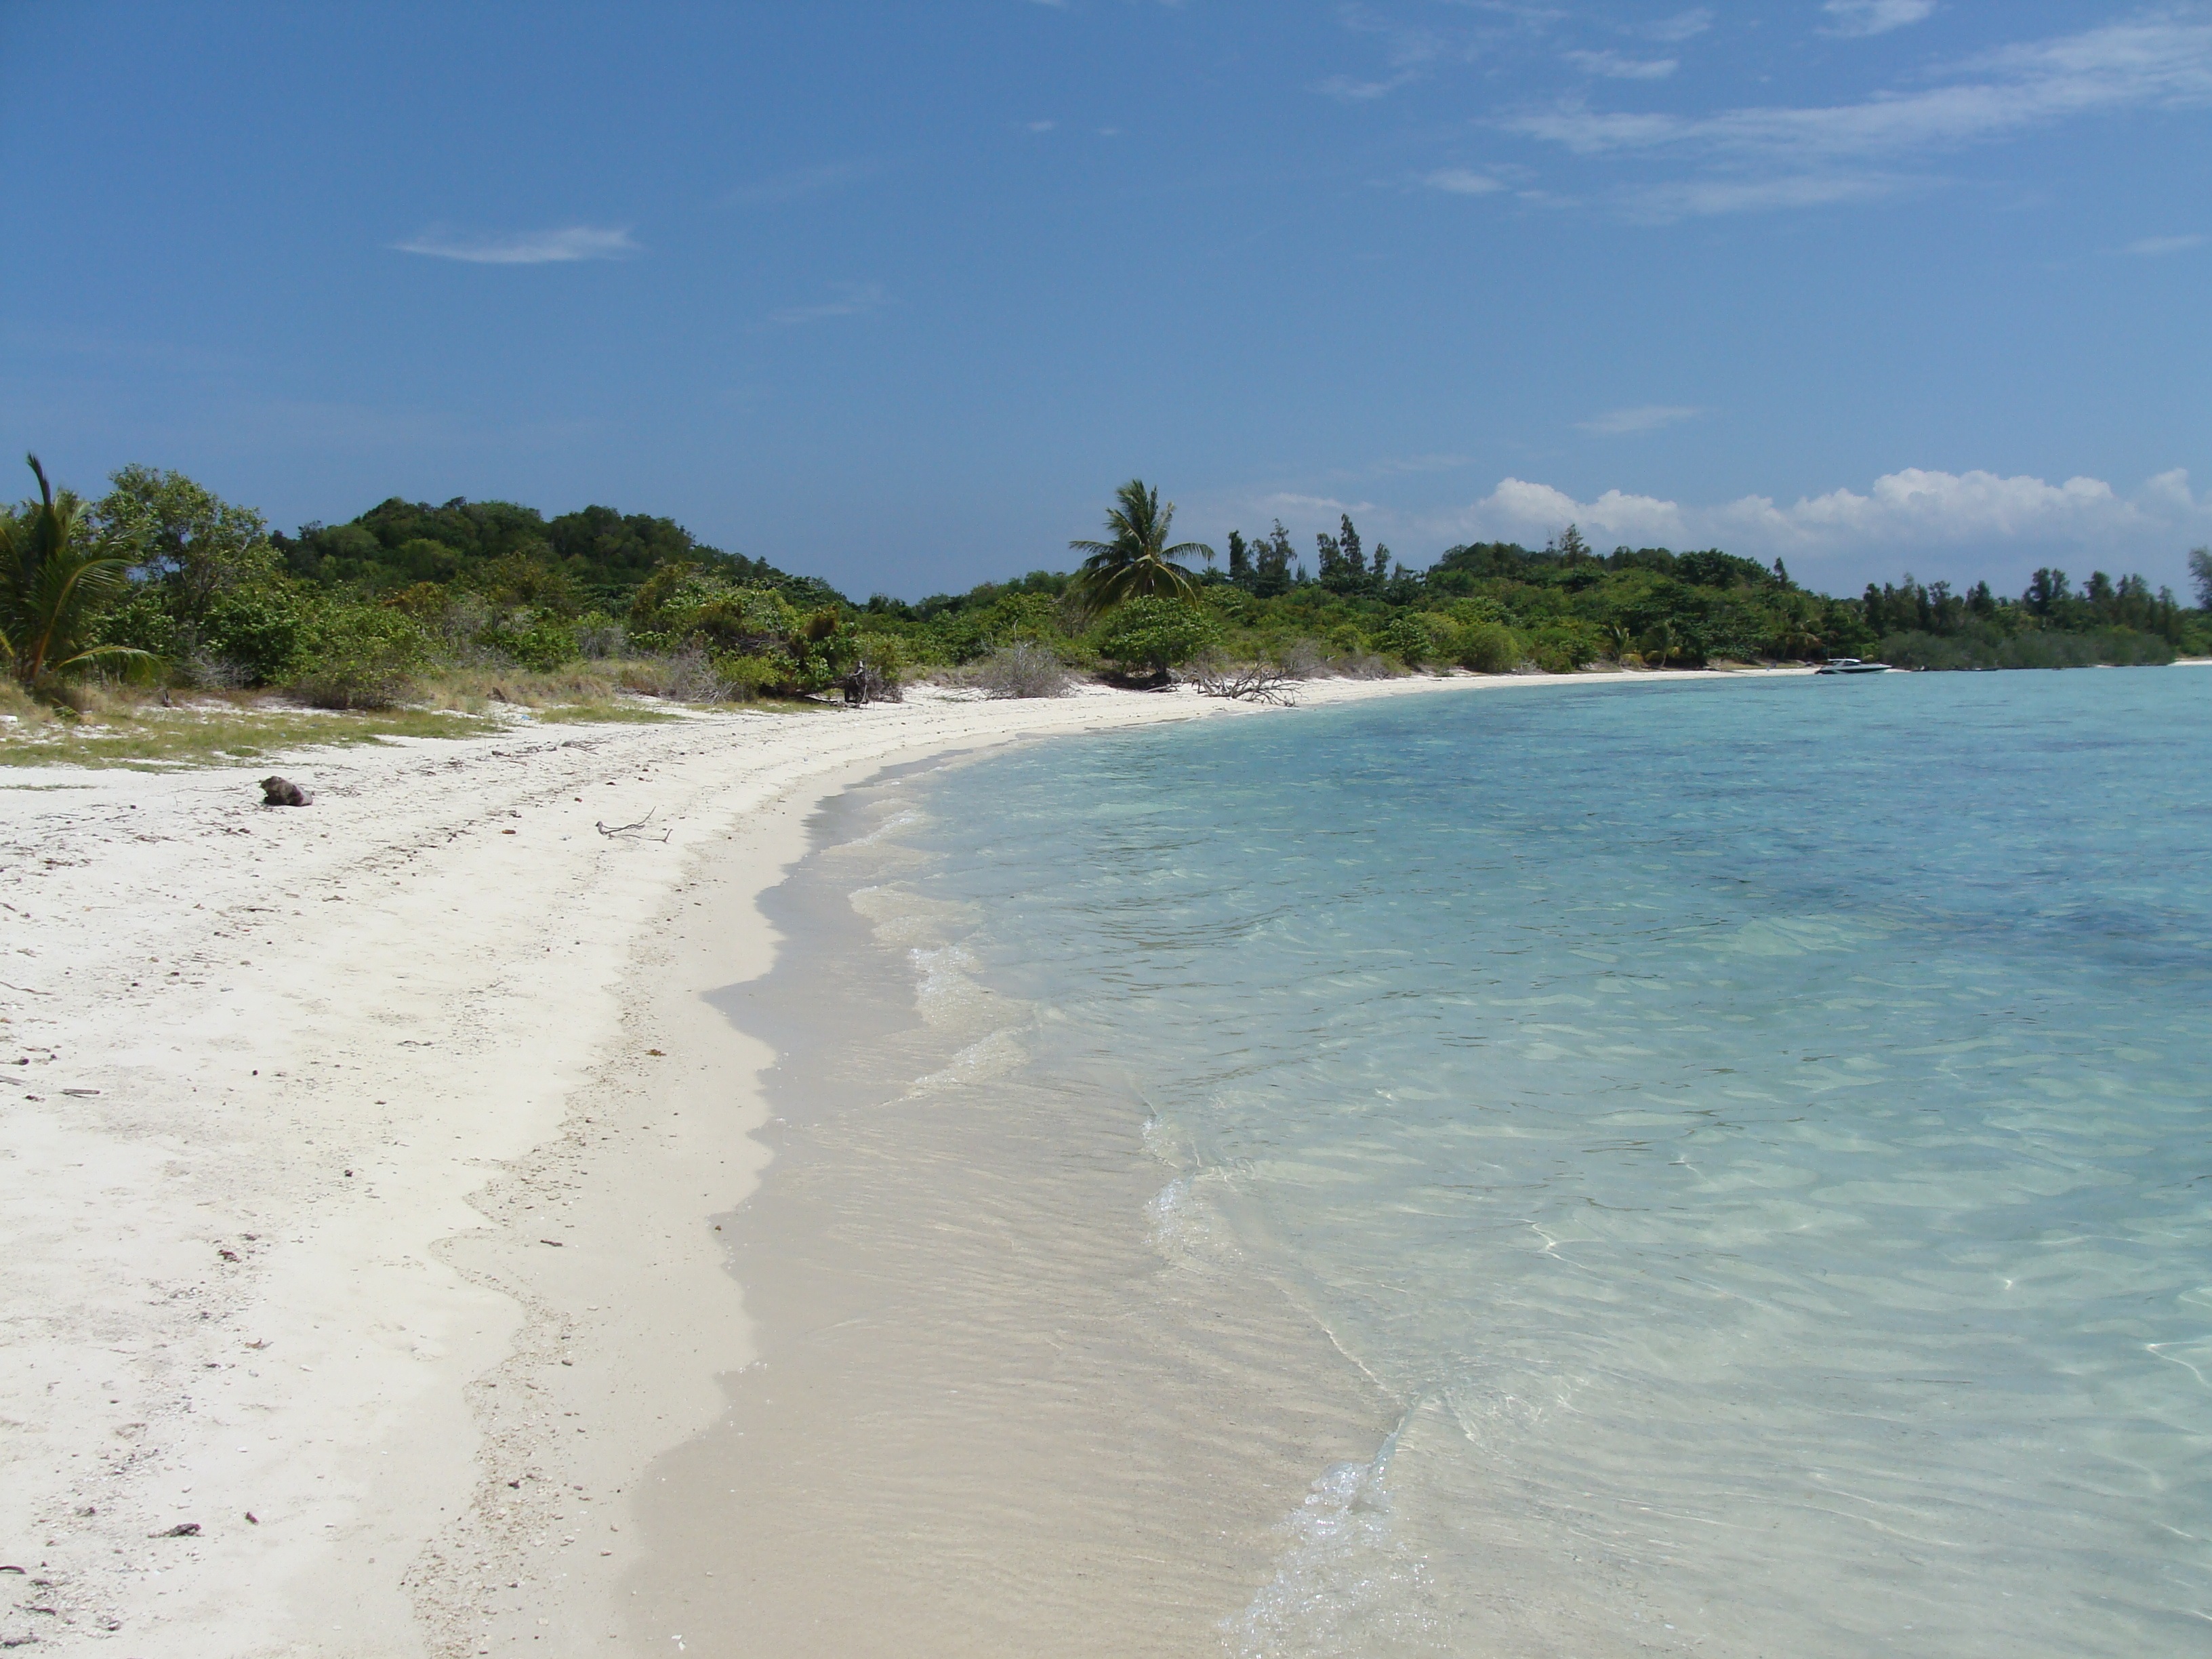
beach, sea, coast, water, sand, ocean, shore, wave, vacation, holiday, bay, island, asia, thailand, body of water, habitat, palm trees, southeast, koh samui, wind wave